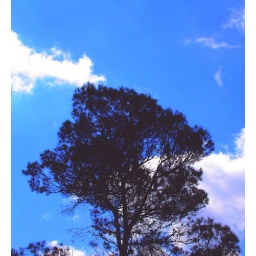
tree in blue sky